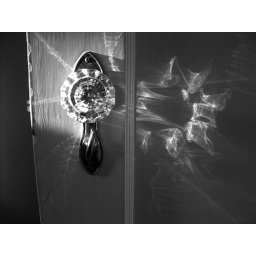
bathroom door in the late afternoon on a sunny day